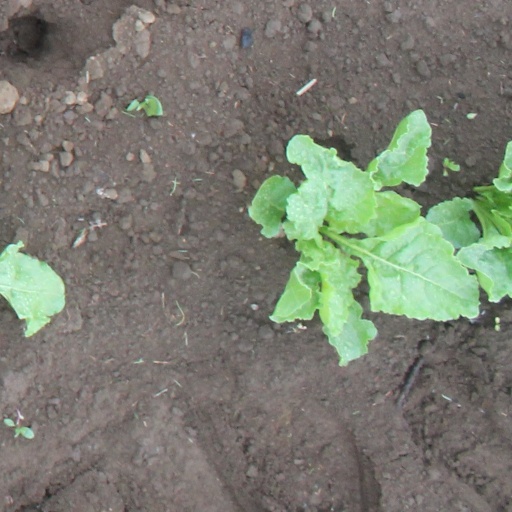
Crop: sugar beet